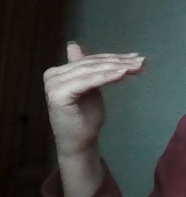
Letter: khaa